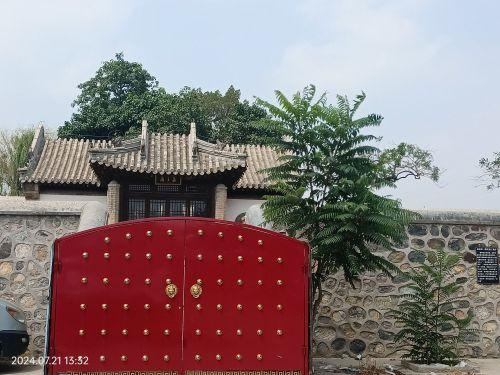
地标名称：管头药王庙
所在城市：北京市·通州区